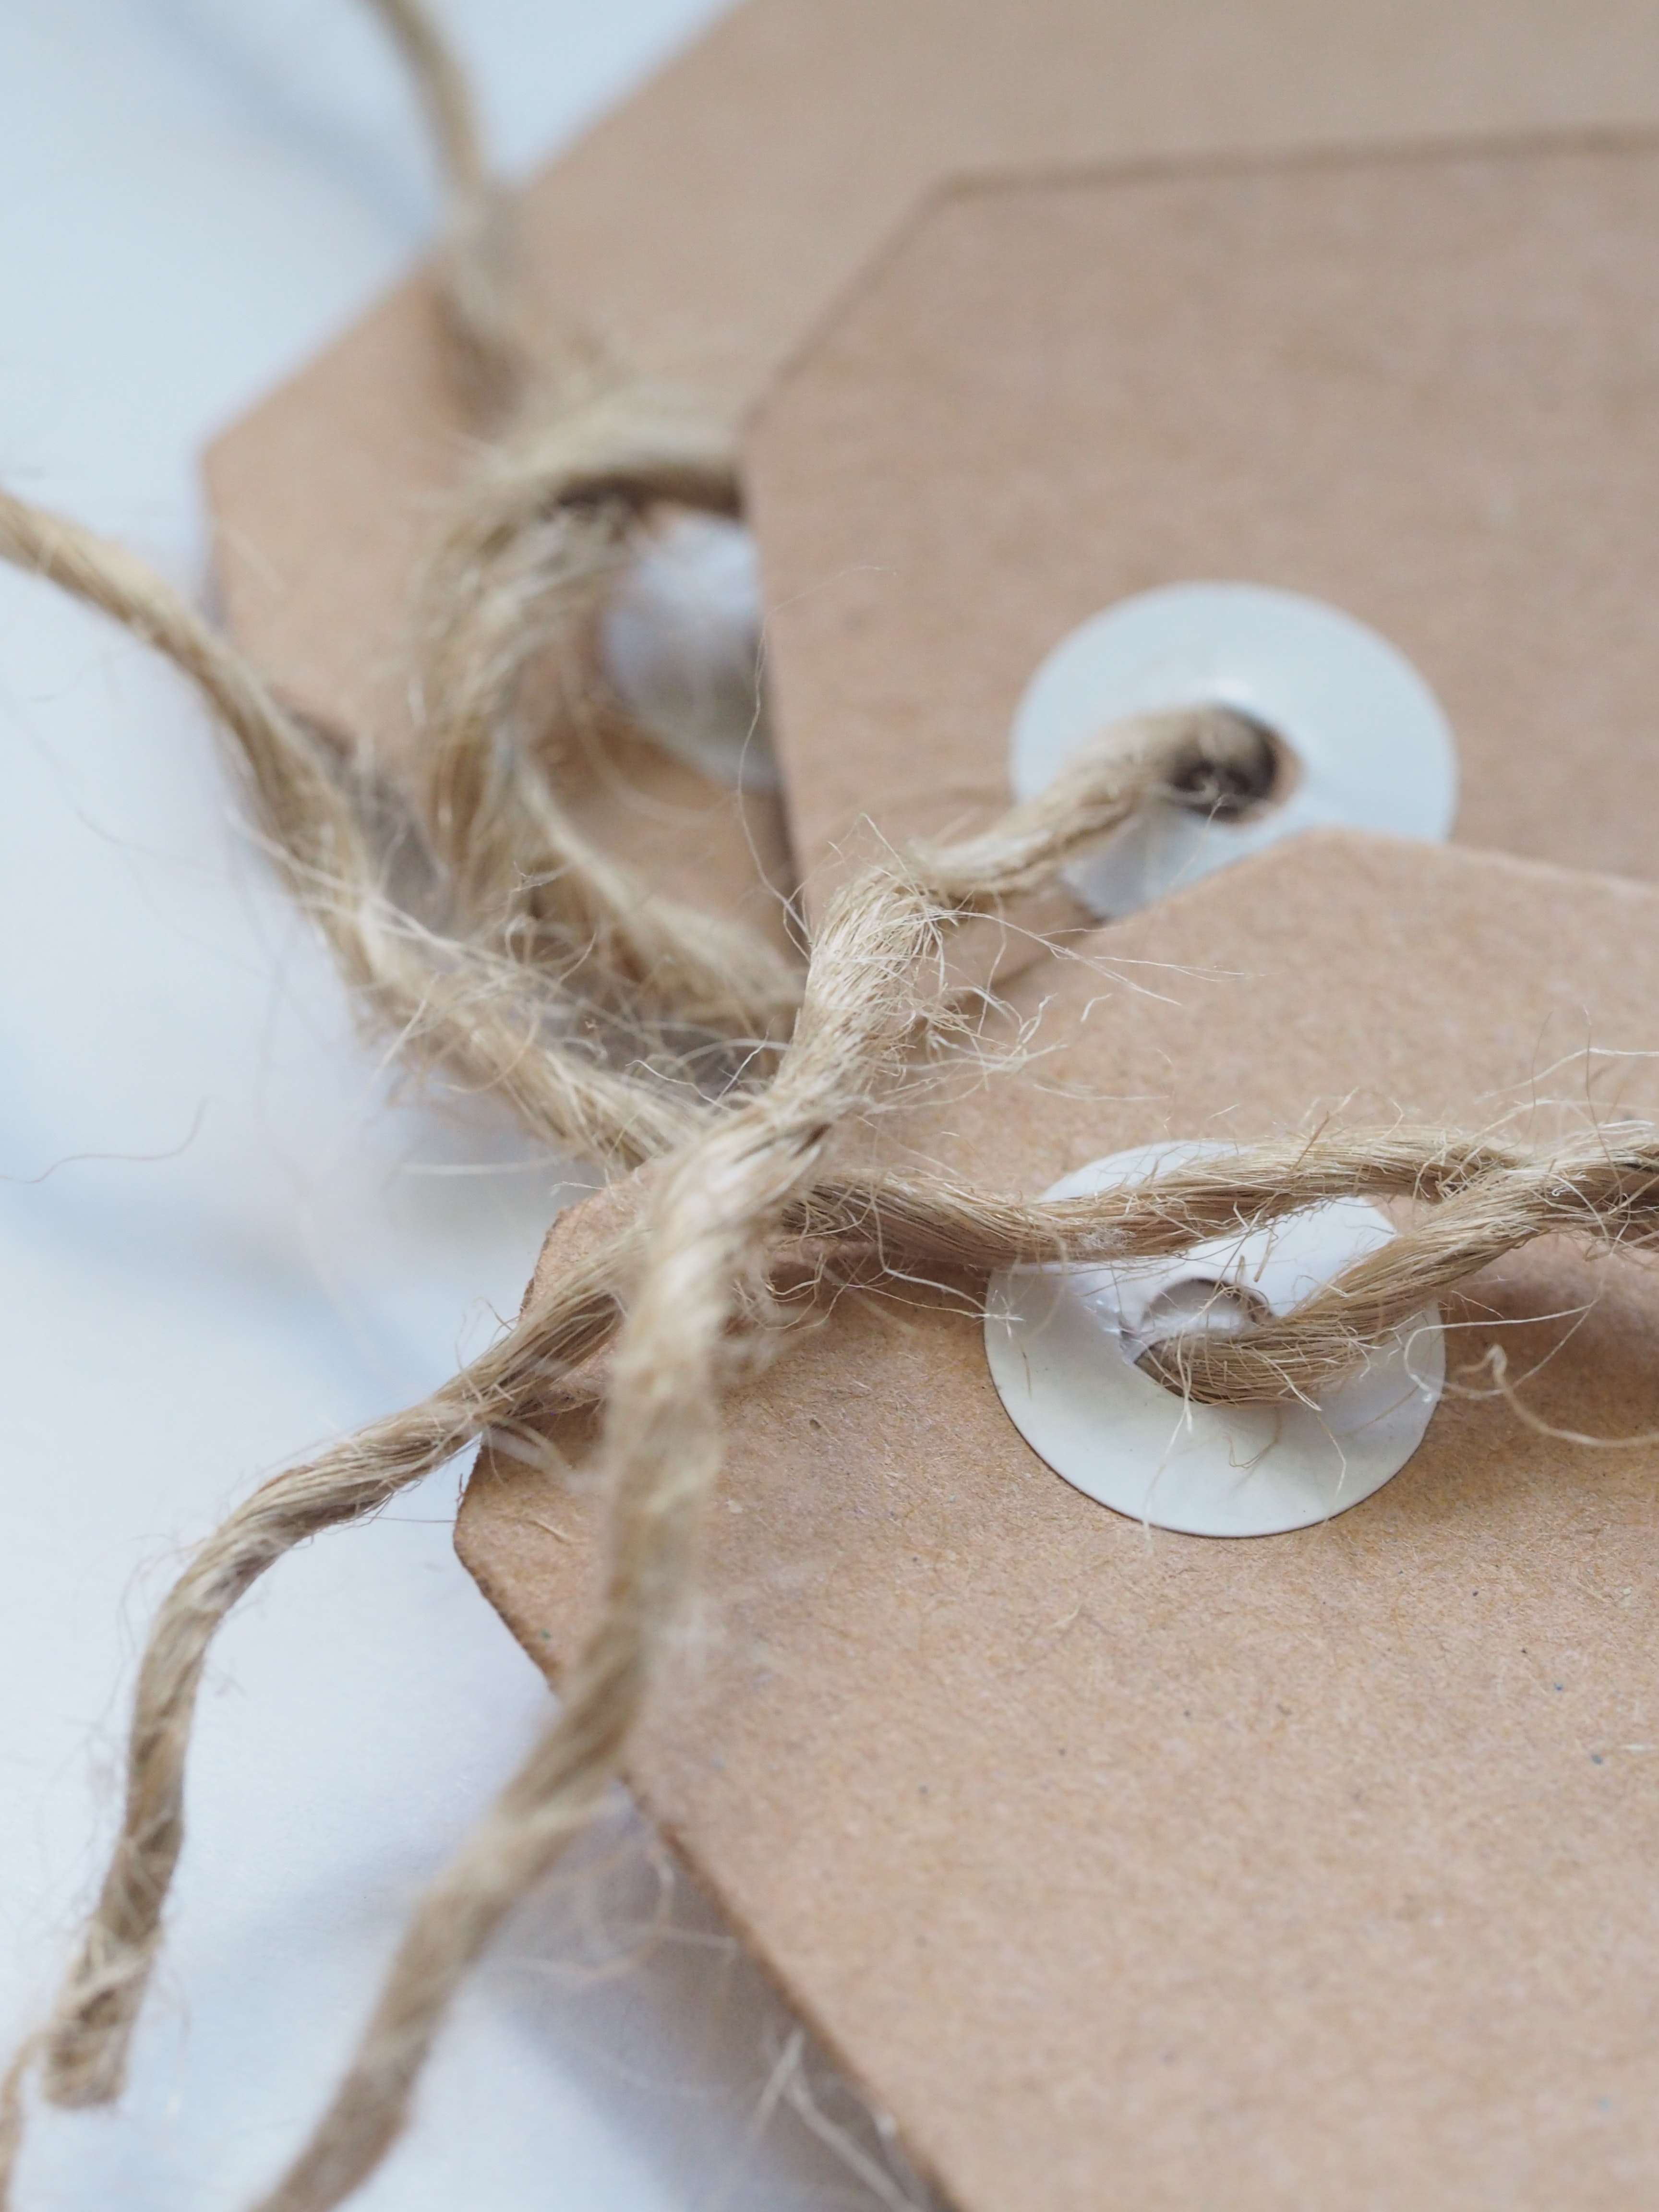
twine, beige, paper